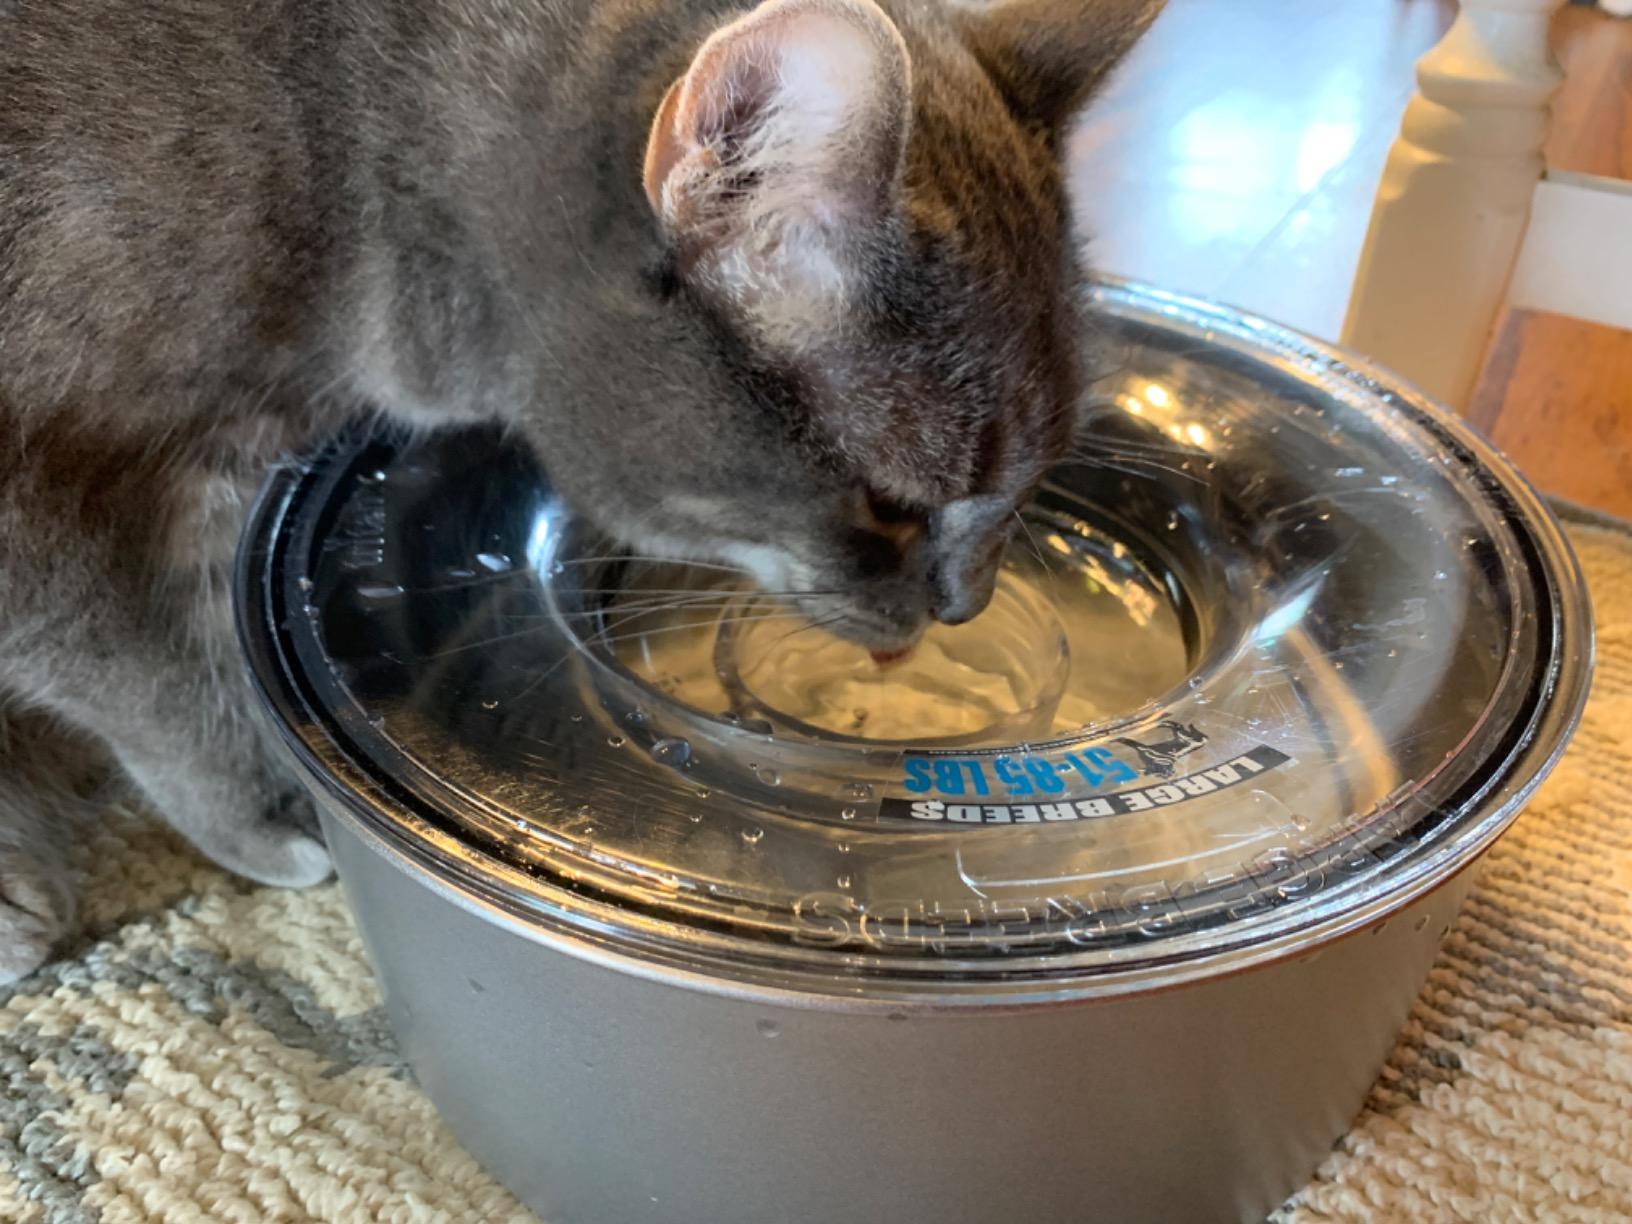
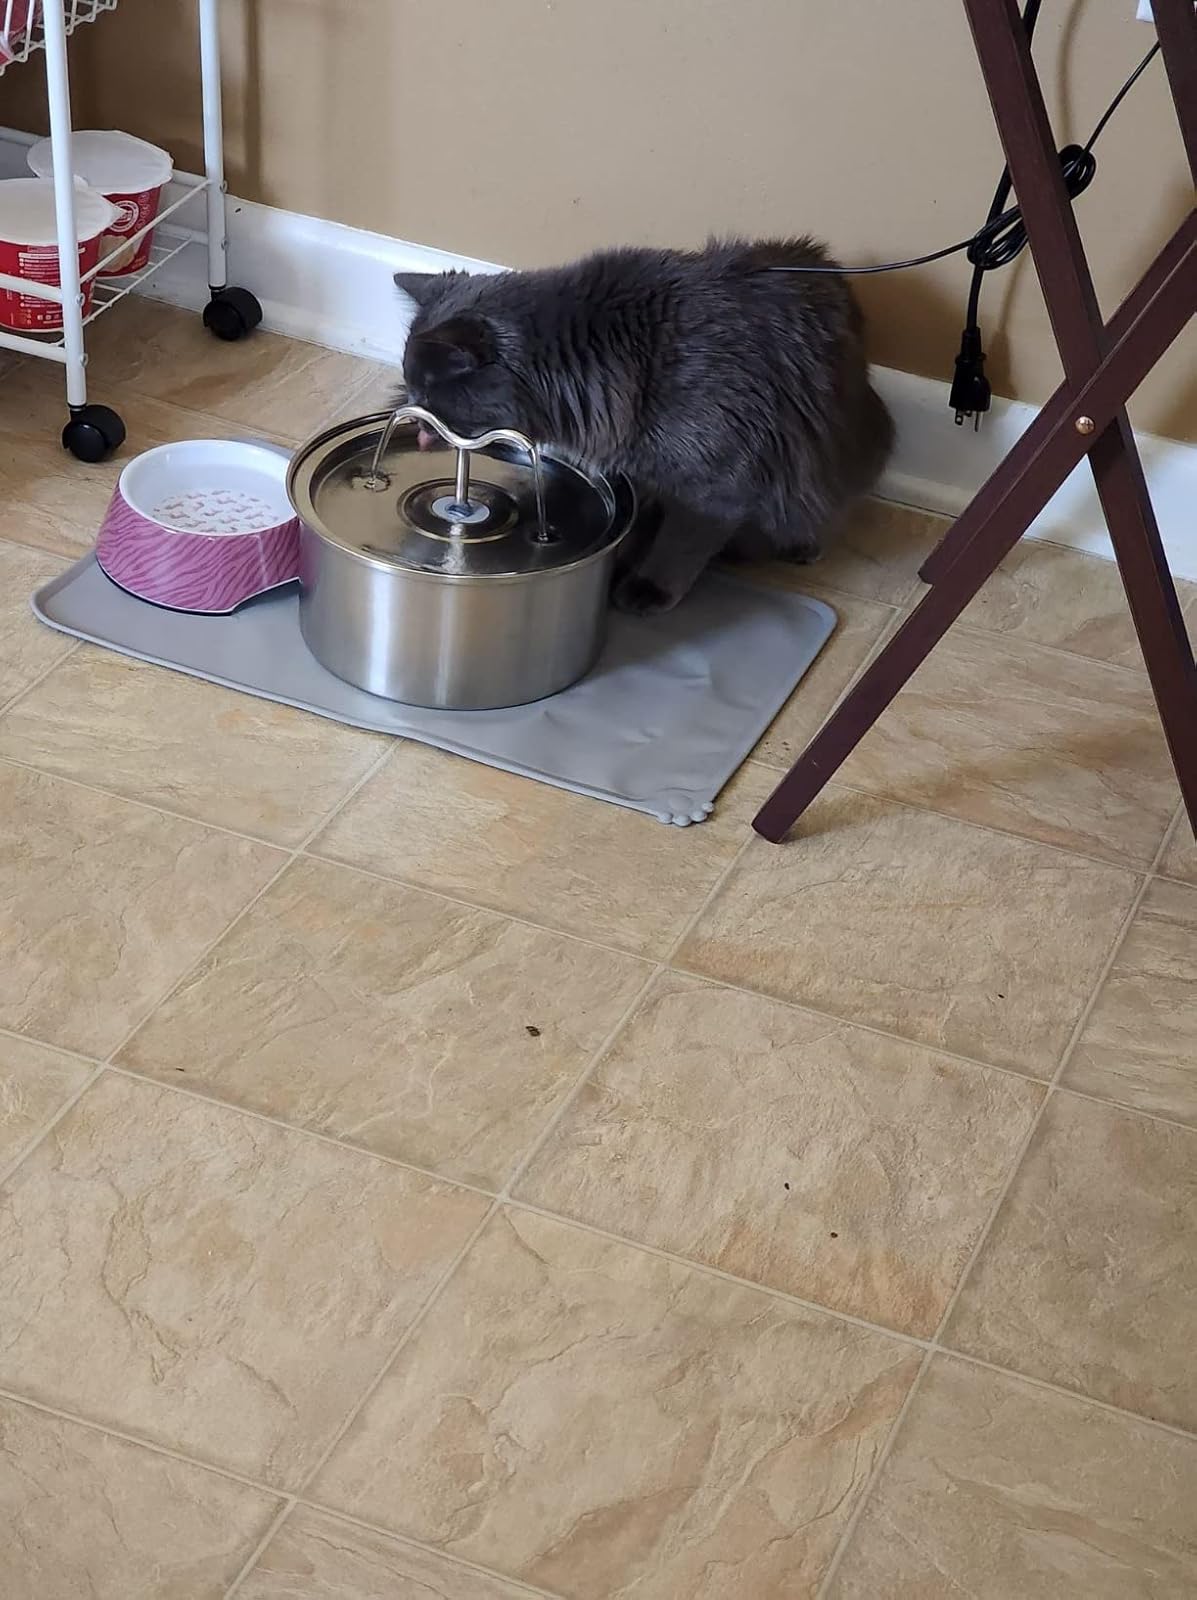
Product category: items_bowl
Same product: no